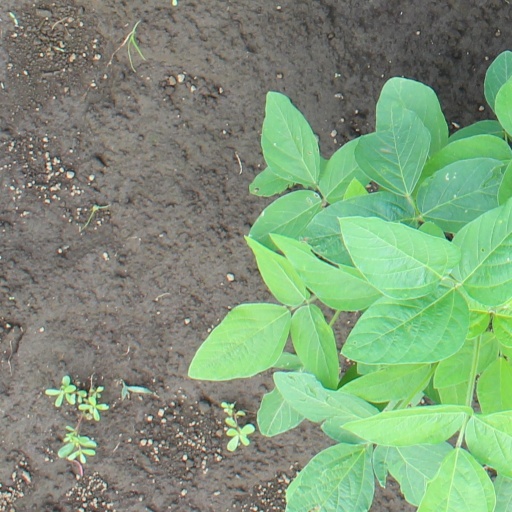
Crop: soybean